Single-layer materials

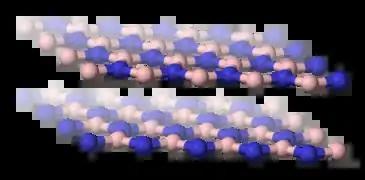
Two alternately stacked layers of hexagonal boron nitride

The most commonly studied two-dimensional transition metal dichalcogenide (TMD) is monolayer molybdenum disulfide (MoS). Several phases are known, notably the 1T and 2H phases. The naming convention reflects the structure: the 1T phase has one "sheet" (consisting of a layer of S-Mo-S; see figure) per unit cell in a trigonal crystal system, while the 2H phase has two sheets per unit cell in a hexagonal crystal system. The 2H phase is more common, as the 1T phase is metastable and spontaneously reverts to 2H without stabilization by additional electron donors (typically surface S vacancies).